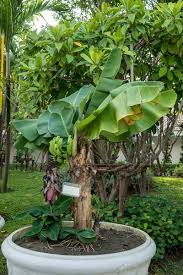
Label: Banana